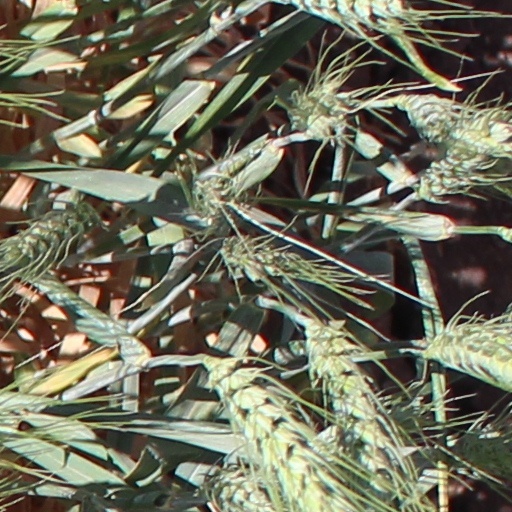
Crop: wheat